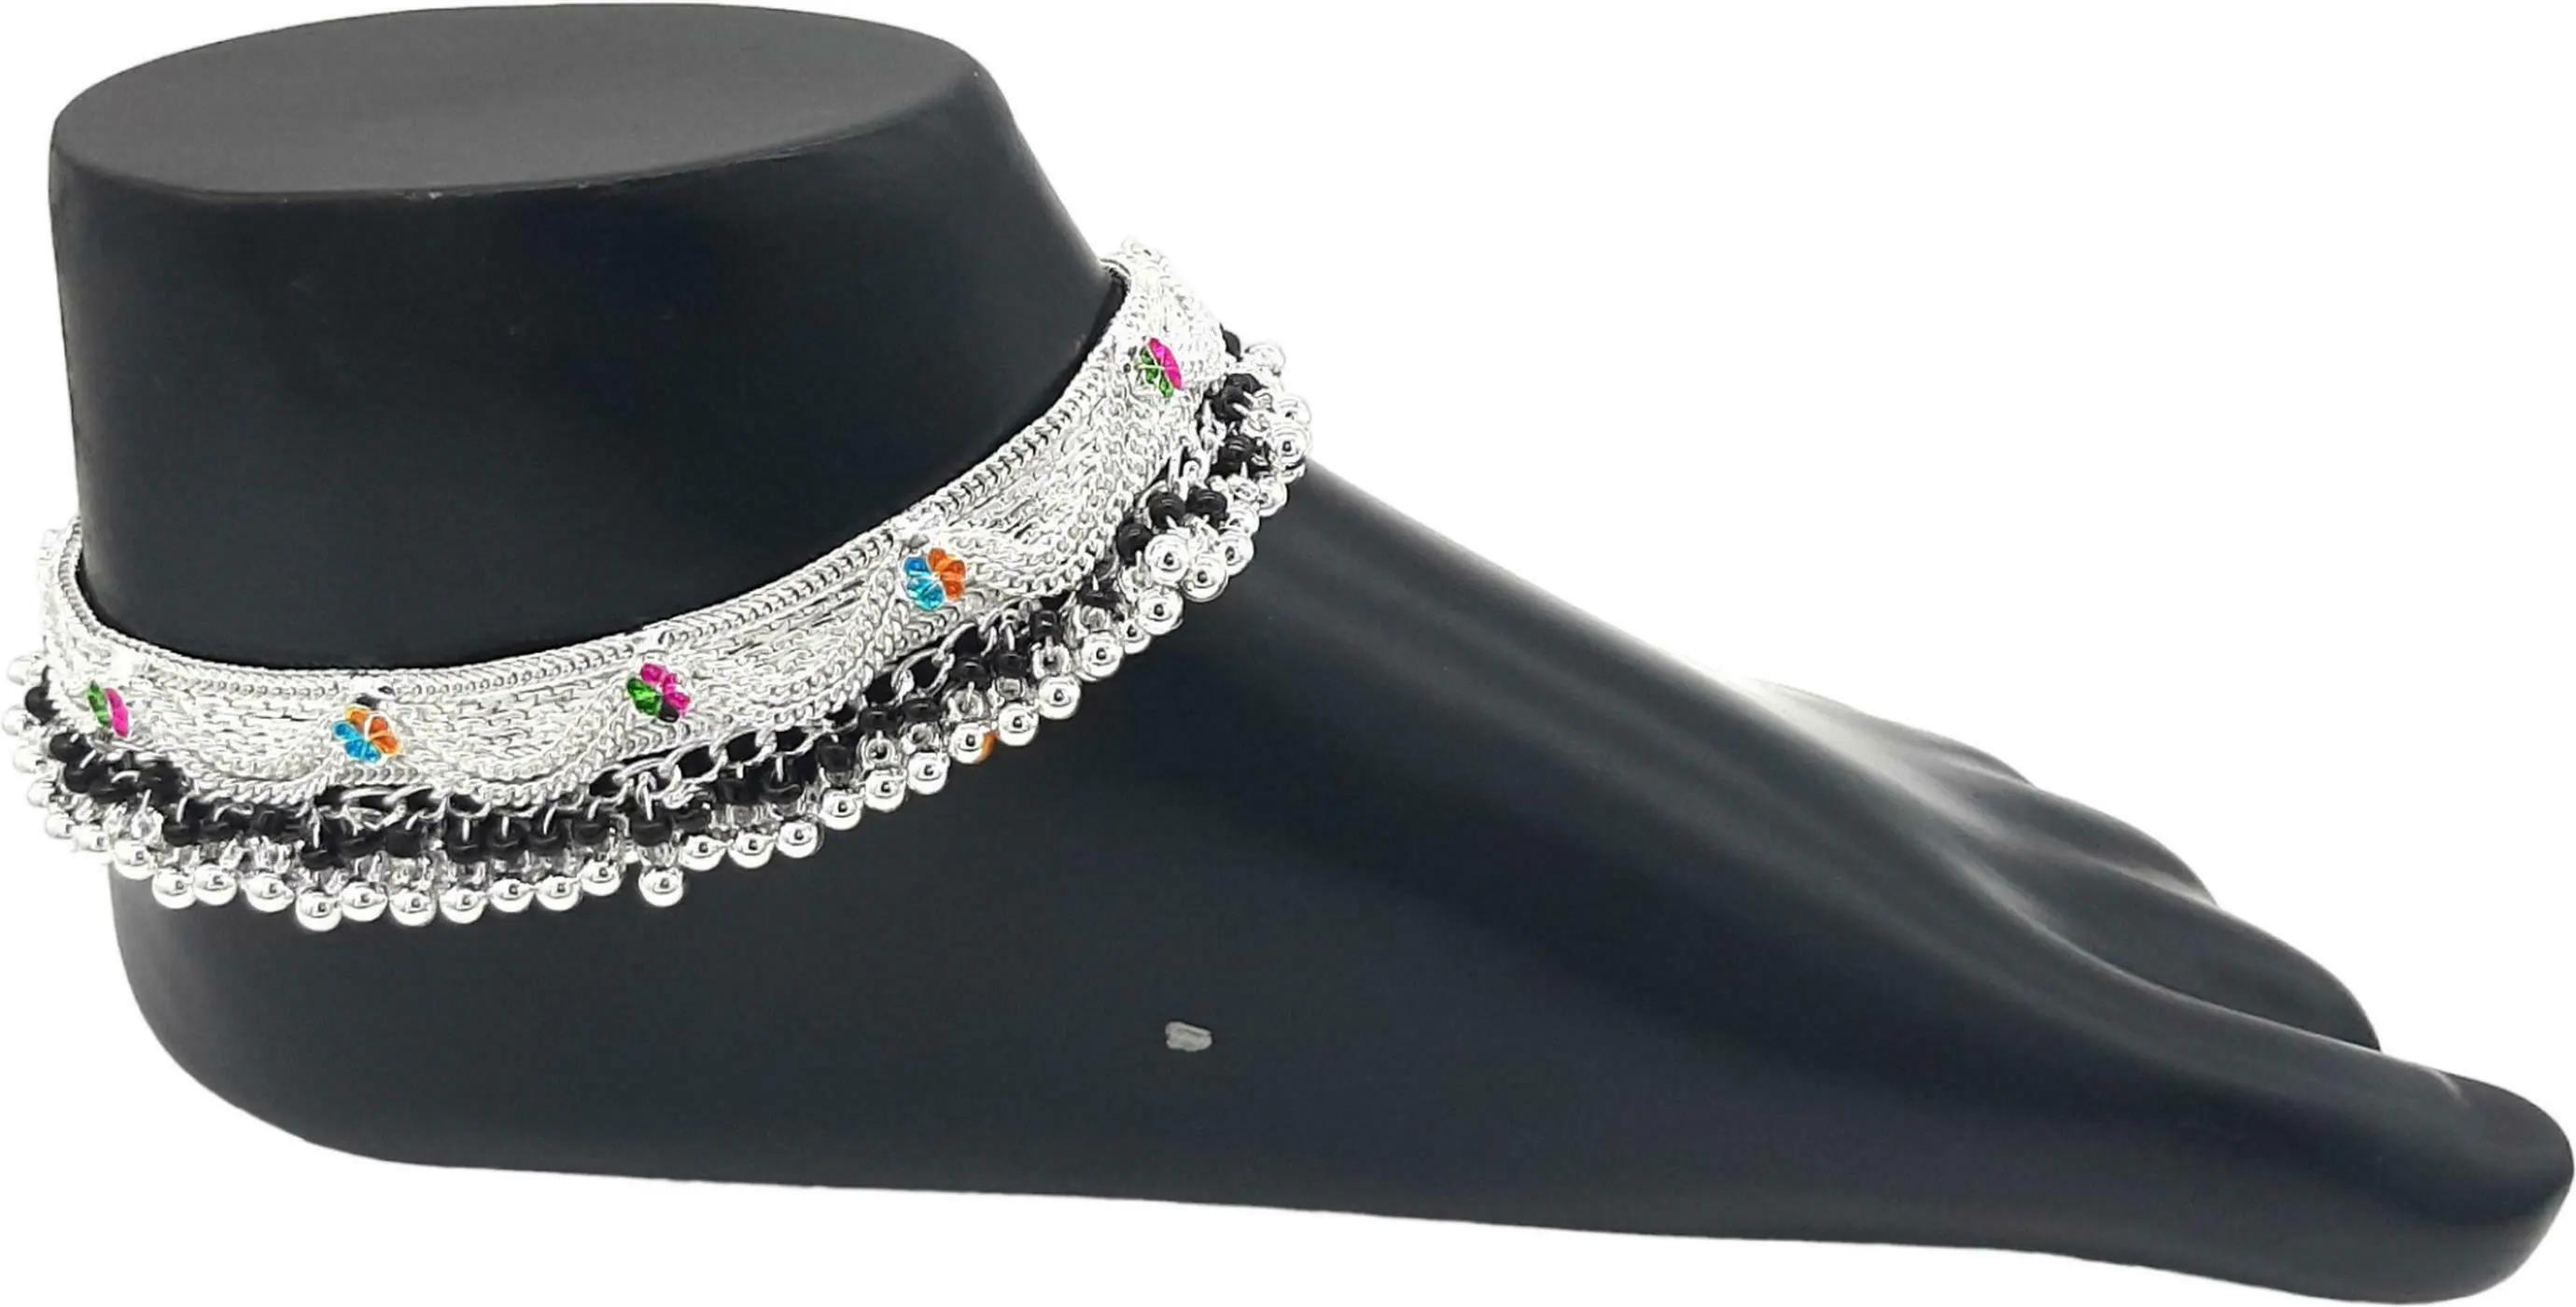
BR Ornaments Shimmering Chunky Women Necklaces & Chains Alloy Anklet (Pack of 2)
Type: Anklet
Brand: BR Ornaments
Price: Rs. 489
 This silver anklet looks good with all indian outfitsor traditional outfits suitable girls and women of all ages. grab this pair of anklets, you will feel stylish ankle and shining silver anklet will make beautiful, you must buy the sns traders anklets you will never go wrong with the latest design, fancy anklets in silver jewellery.